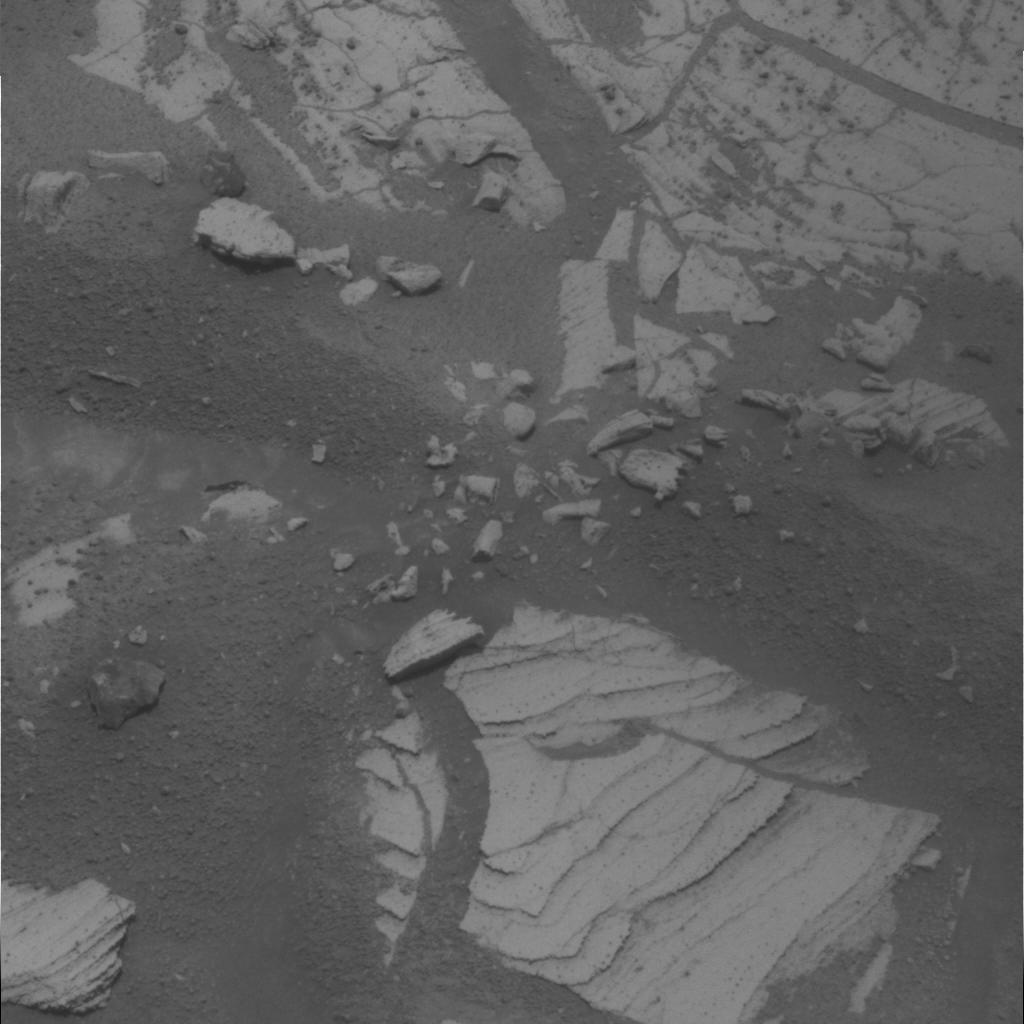
Surface features visible: Rock Outcrops, Clasts, Rock (Linear Features), Soil, Spherules, Nearby Surface